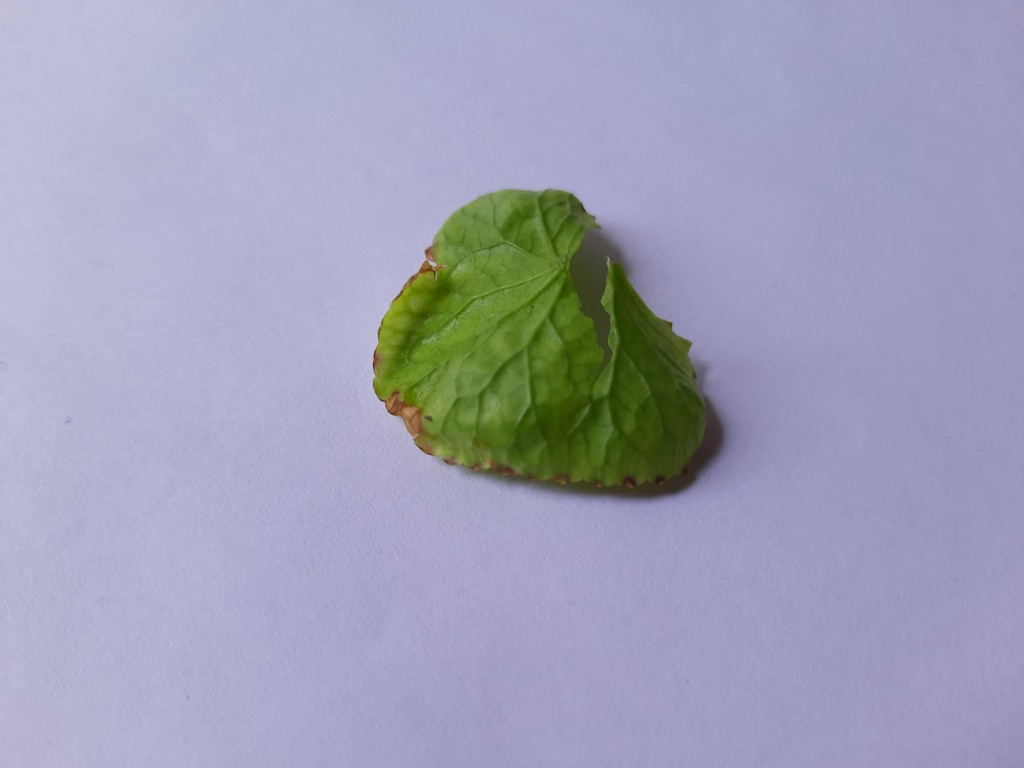
Label: Unhealthy